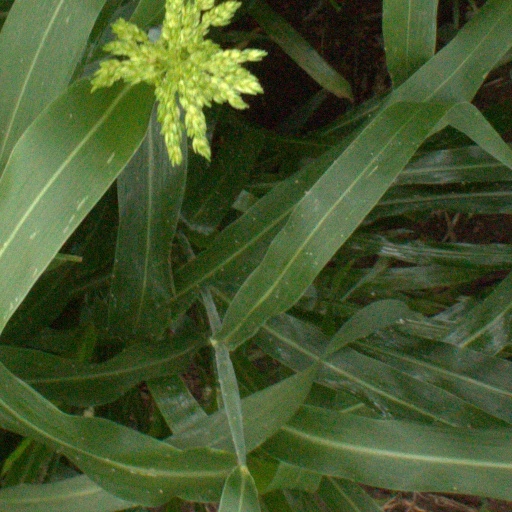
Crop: sorghum